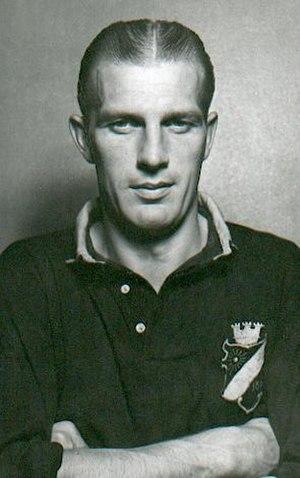
Oscar « Börje » Leander, né le 7 mars 1918 à Avesta et mort le 30 octobre 2003 à Mora, est un footballeur international suédois ayant évolué au poste de milieu de terrain ainsi qu'un joueur et entraineur de bandy.